San Carlos, San Diego

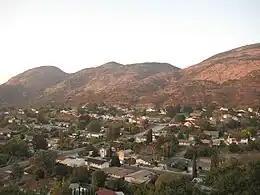
Cowles Mountain and San Carlos neighborhood, San Diego, California, 2010

San Carlos is geographically defined largely by its proximity to Mission Trails Regional Park and to the man-made reservoir Lake Murray. The area consists primarily of single-family homes.